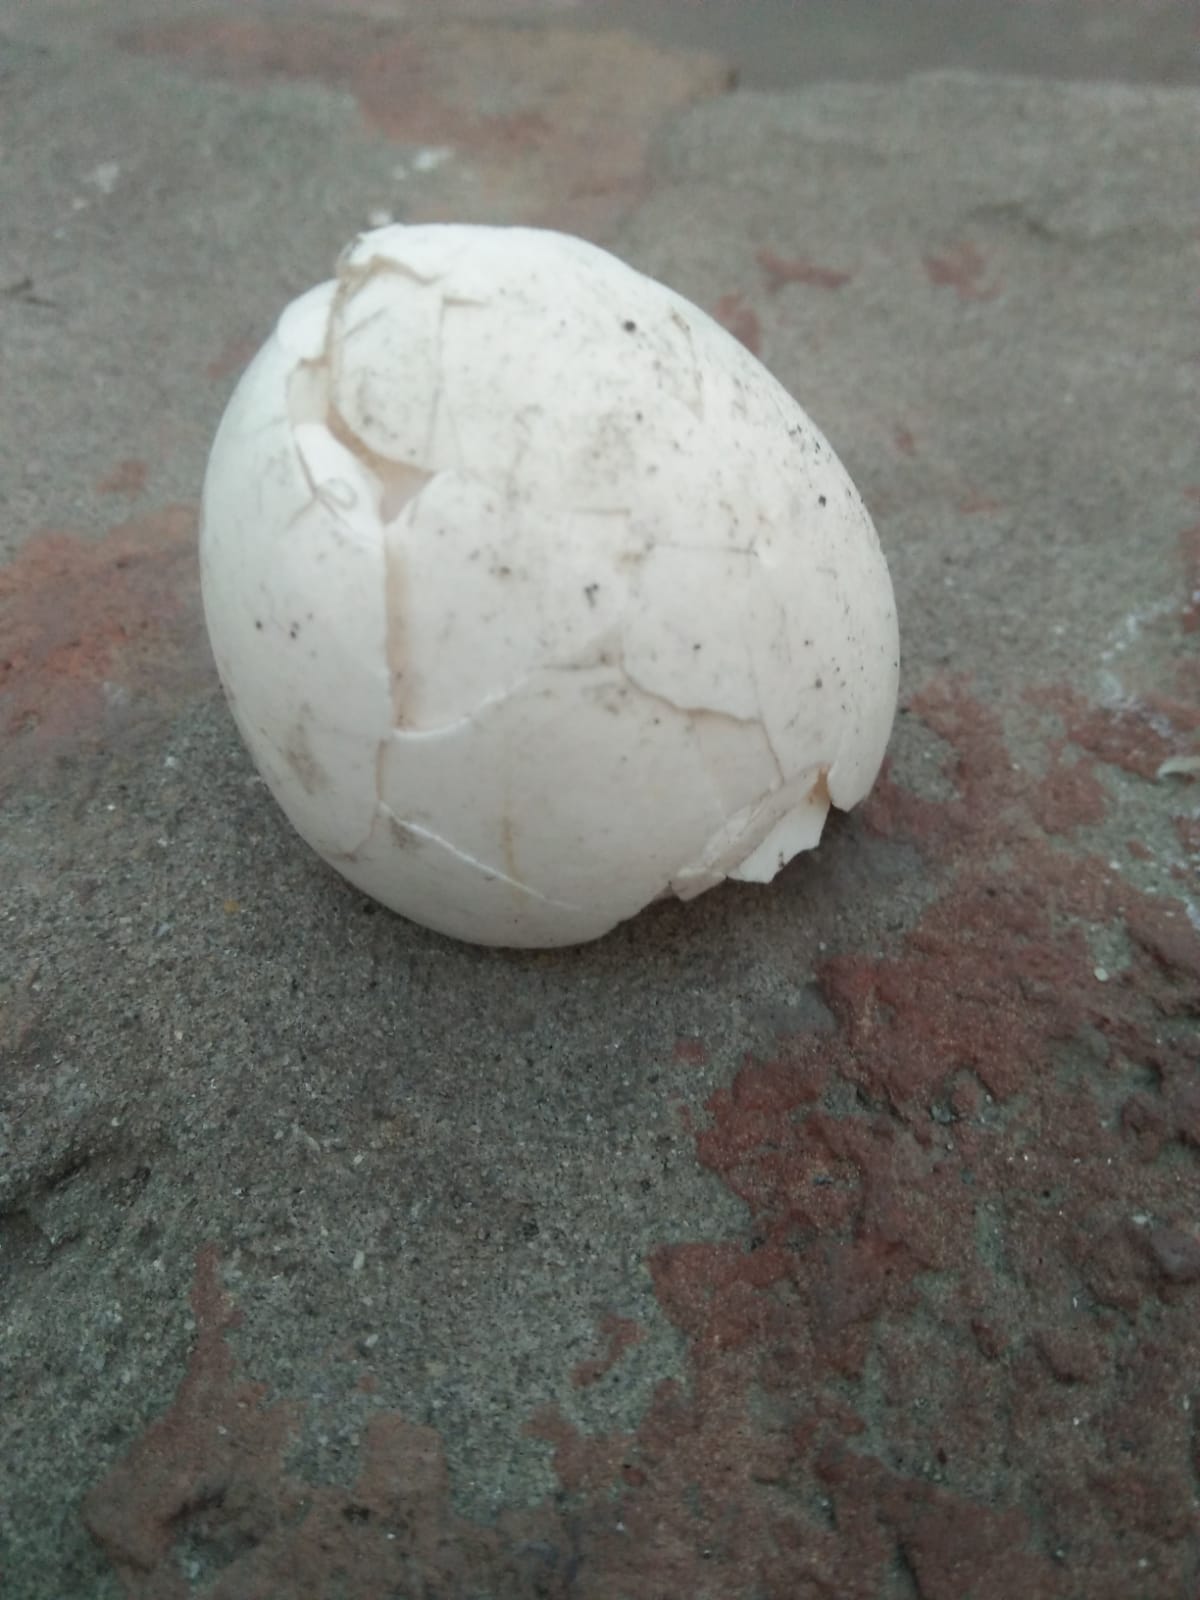
Label: eggshells